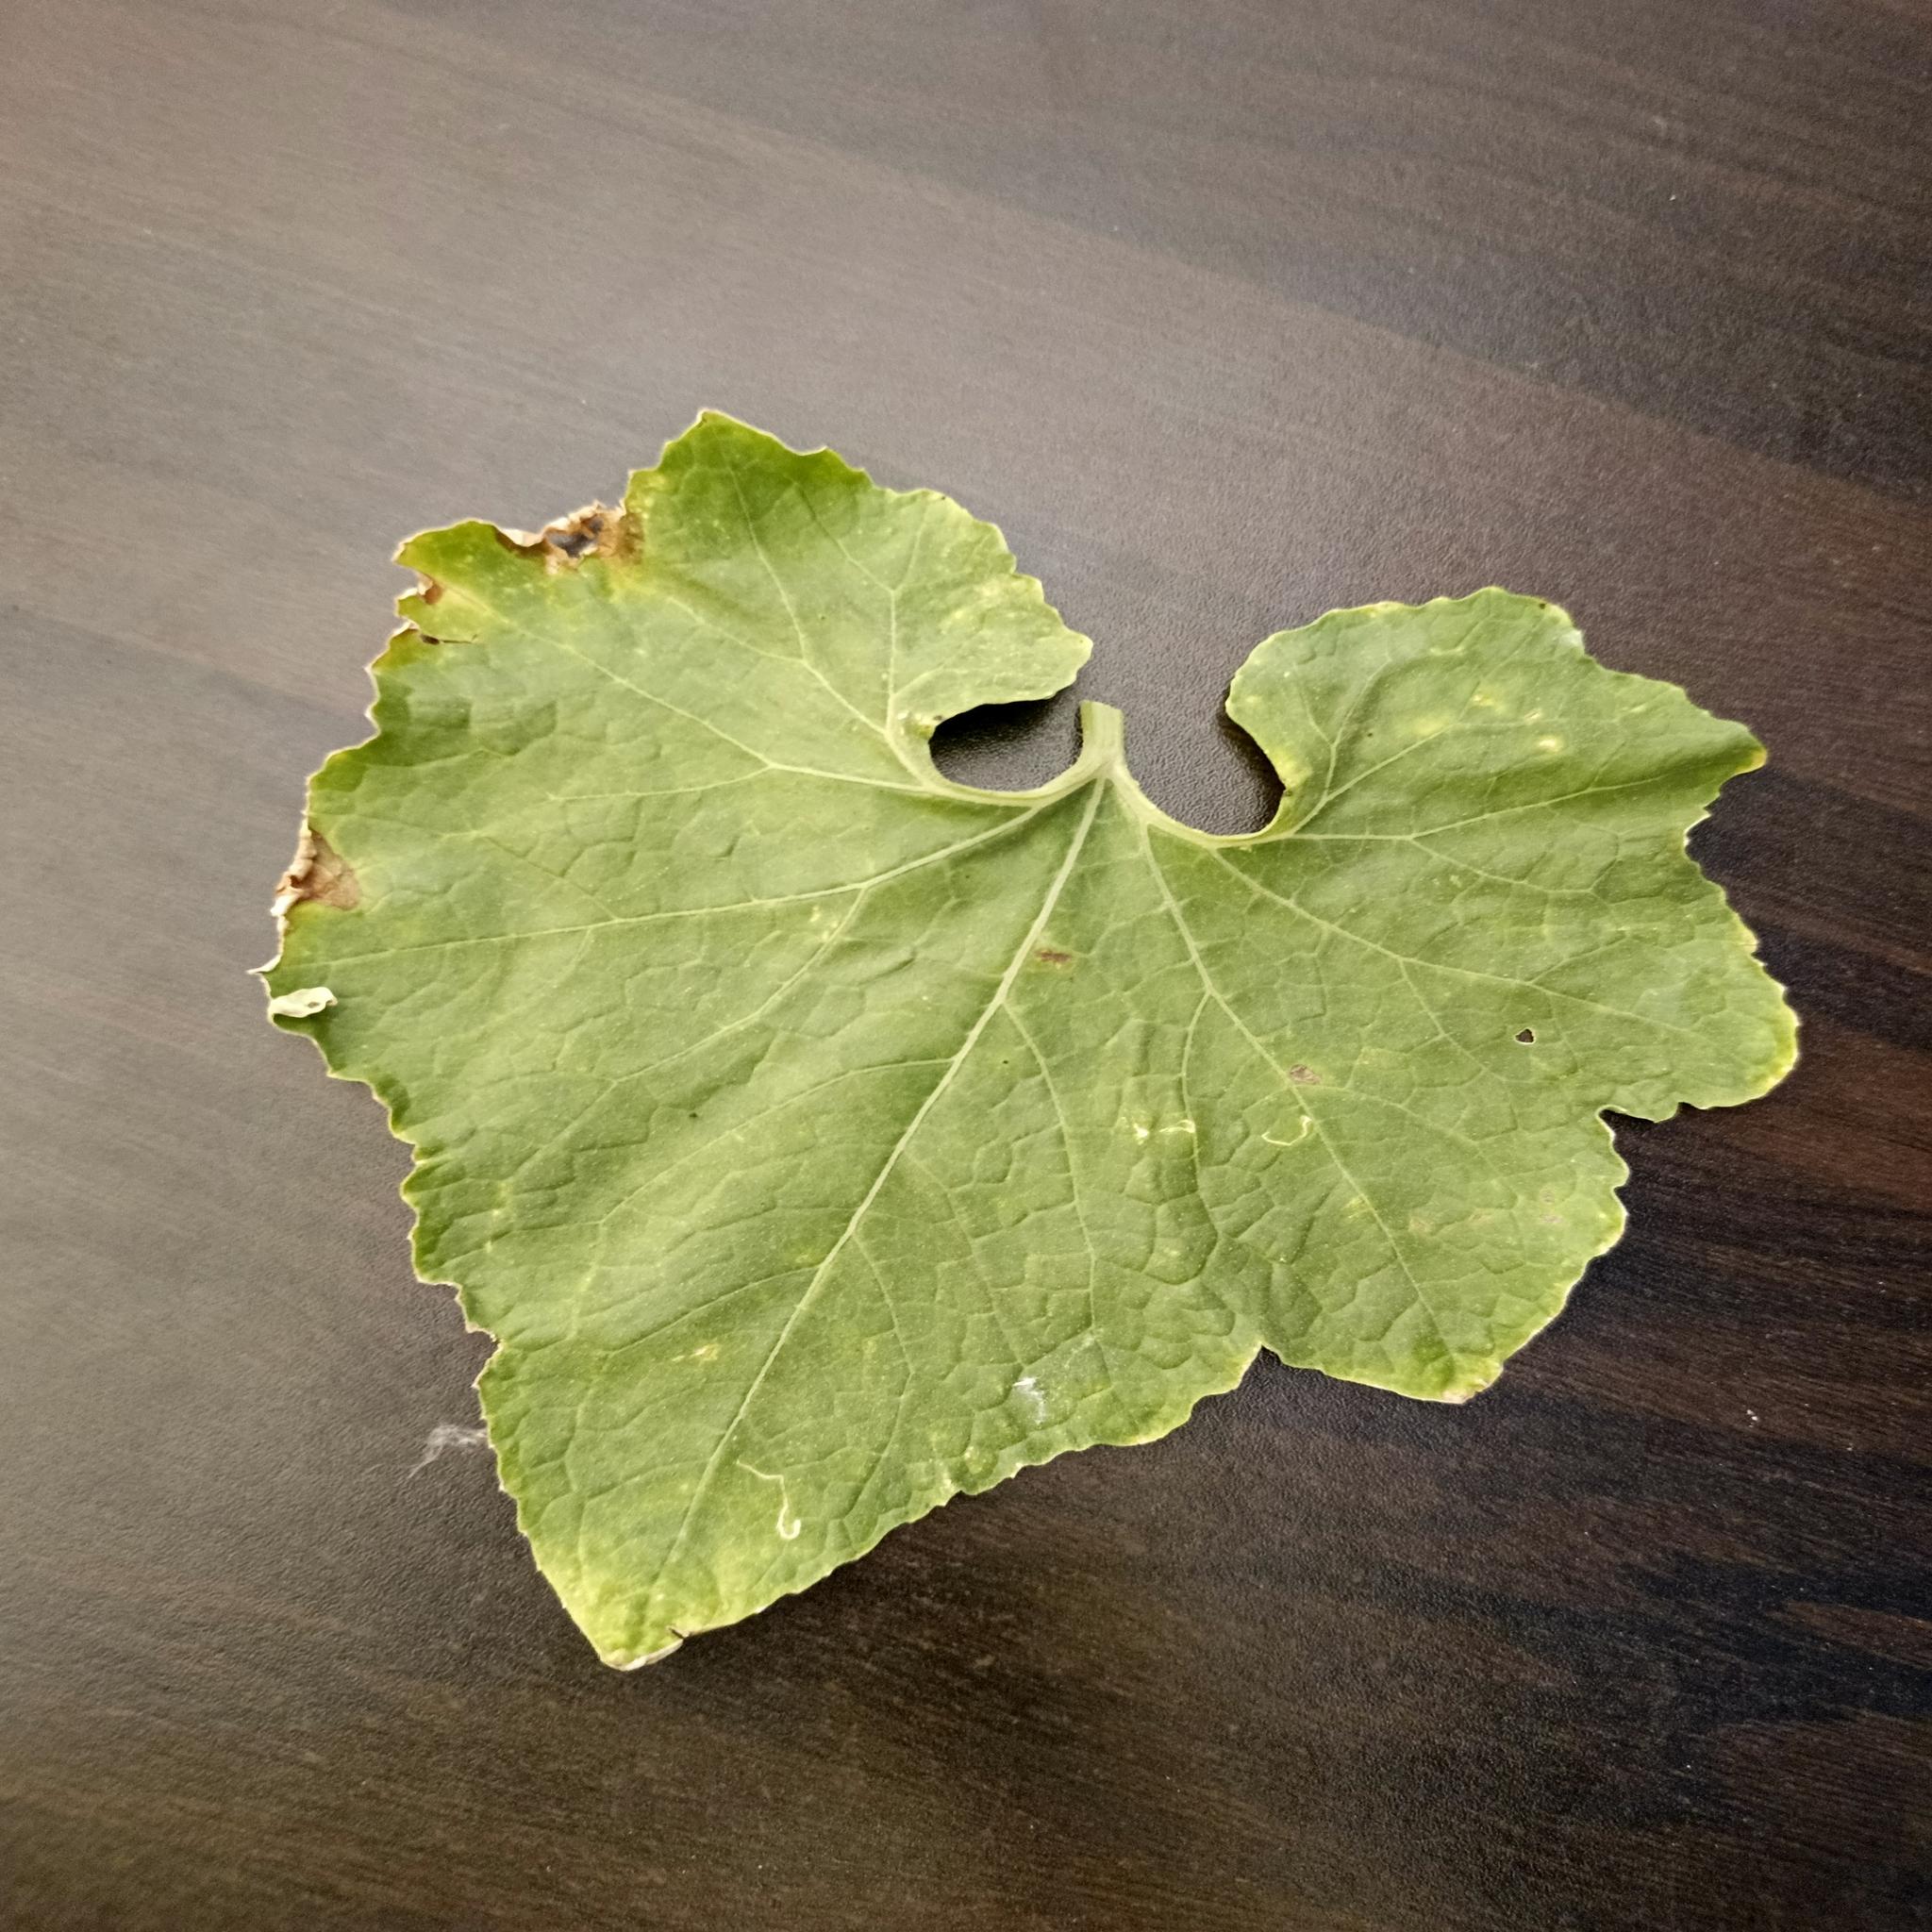
Label: Downy mildew